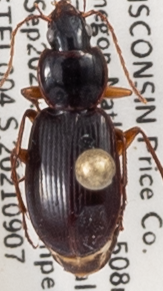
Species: Synuchus impunctatus
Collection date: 2021-09-07
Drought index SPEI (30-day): -0.1
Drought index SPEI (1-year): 0.24
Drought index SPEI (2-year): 1.28